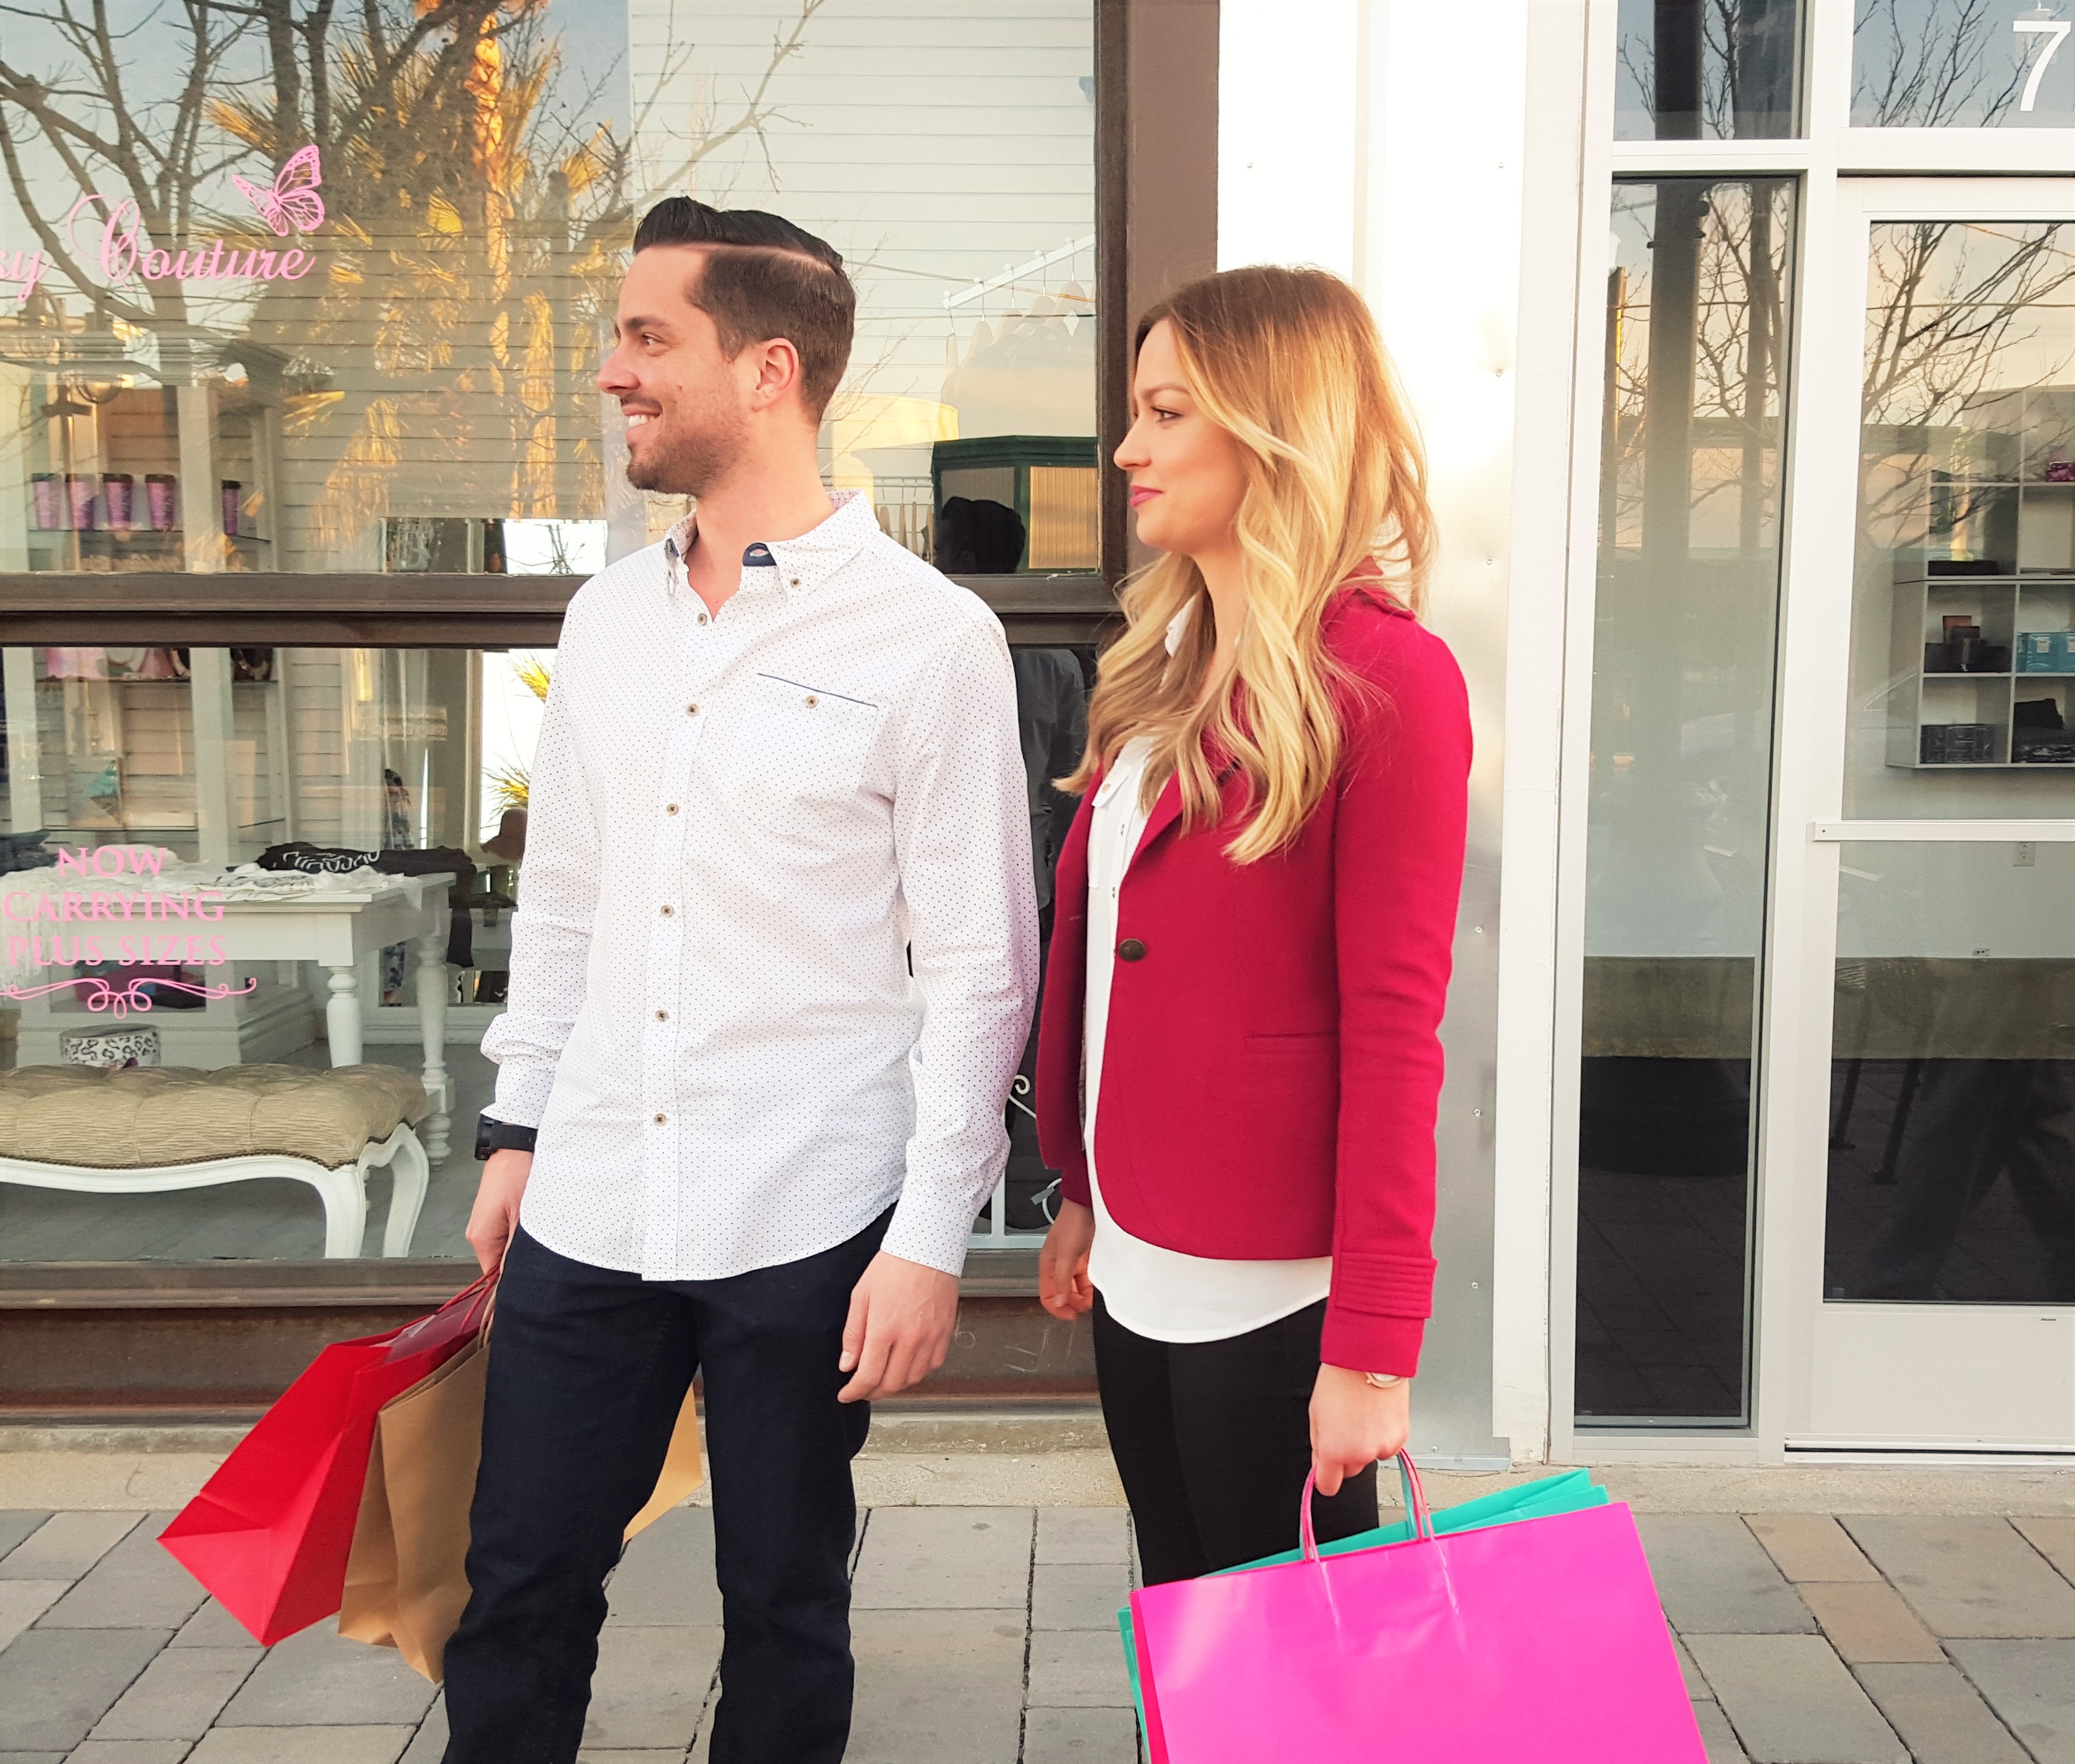
shop, store, spring, red, fashion, clothing, shopping, outdoors, young woman, consumerism, retail, shopper, young man, consumer, woman shopping, people shopping, happy customers, small shop, couple shopping, people holding shopping bags